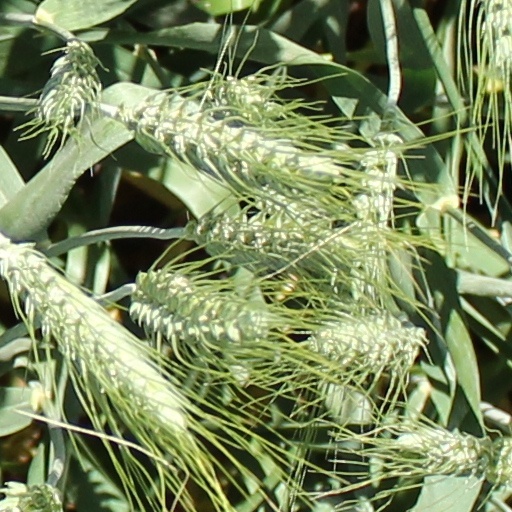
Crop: wheat